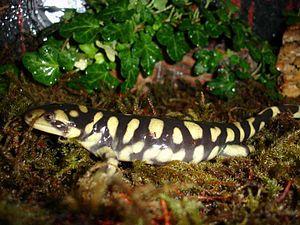
Mâle Ambystoma tigrinum élevé en captivité. Probablement de la sous-espèce A tigrinum tigrinum.
En zoologie, le nom vernaculaire Salamandre désigne une grande partie des espèces d'amphibiens urodèles. L'une des plus connues est la salamandre commune, rencontrée un peu partout en Europe.